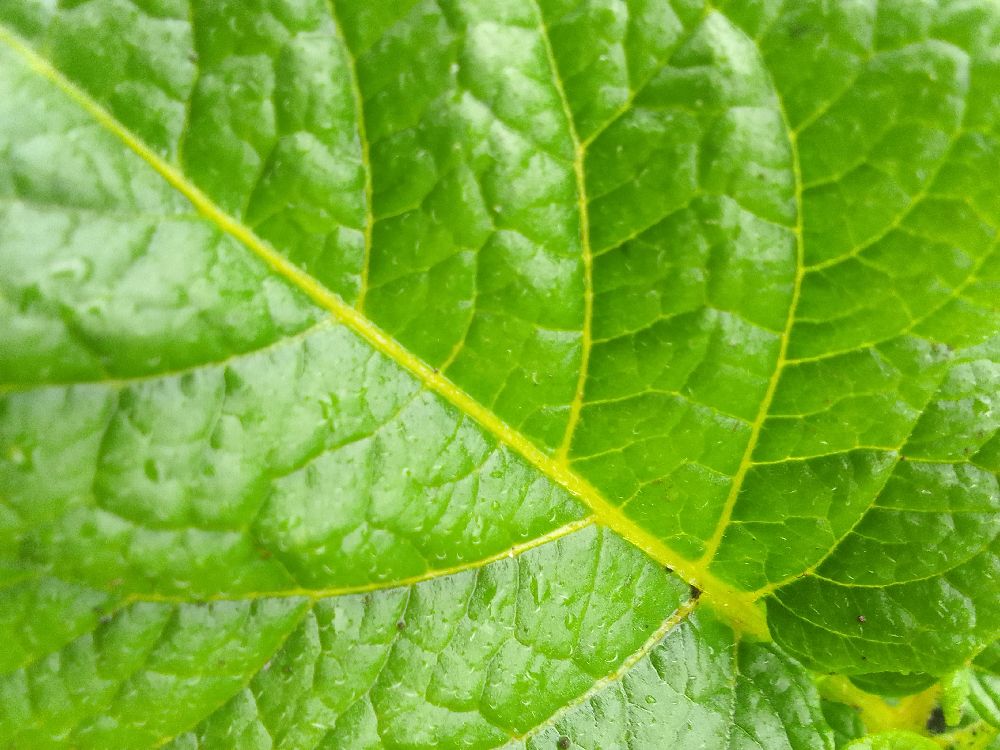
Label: Healthy